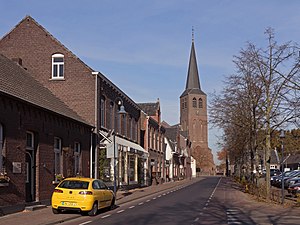
Horst aan de Maas / Galleri
Horst aan de Maas er en kommune, beliggende i den sydlige provins Limburg i Nederlandene. Kommunens areal er på 191,92 km², og indbyggertallet er på 41.913 pr. 1. april 2016.